Nef (metalwork)

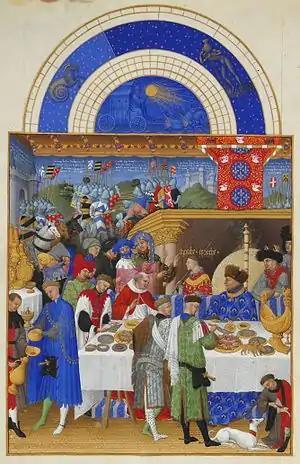
Calendar miniature for January from the "Très Riches Heures du Duc de Berry"

A nef was usually made of silver, silver-gilt or gold, often further embellished with enamel and jewels. A nautilus shell often formed the hull of the ship, as in the Burghley Nef (illustrated). Some nefs had wheels to allow them to be rolled from one end of the table to the other, but most had legs or pedestals. The nef was placed in front of the most important person at table as a mark of their status.